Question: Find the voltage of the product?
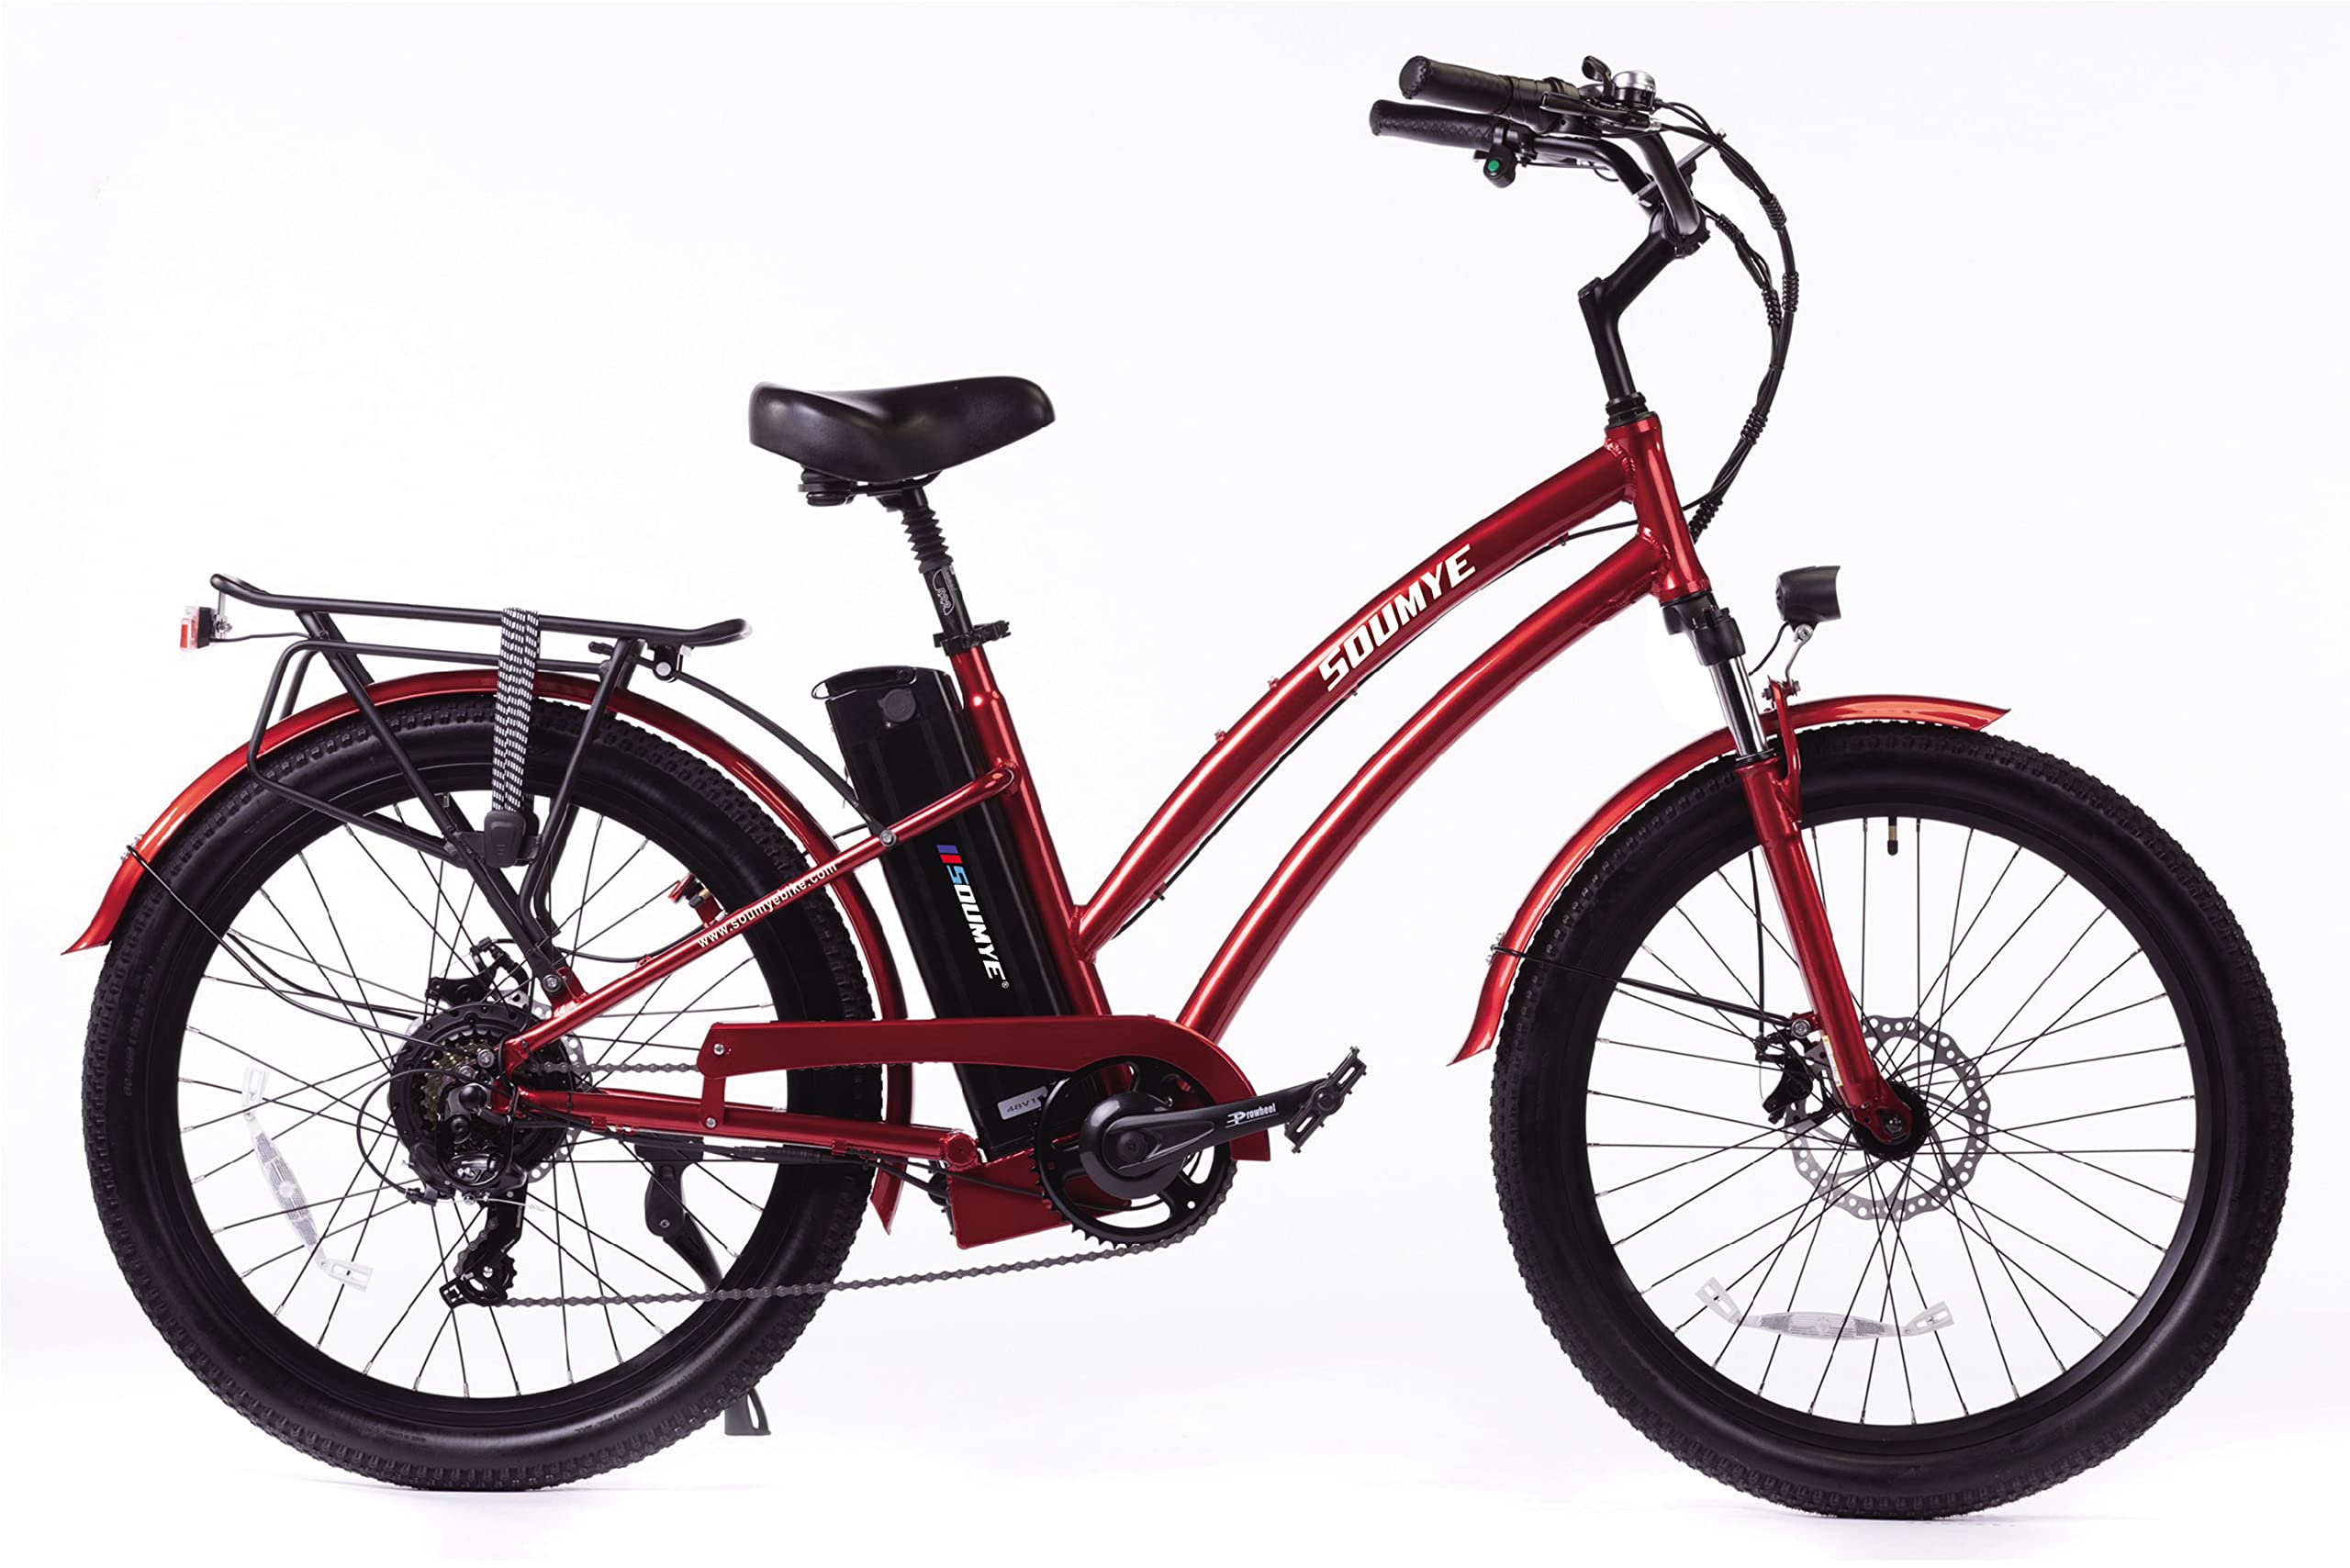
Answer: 48.0 volt